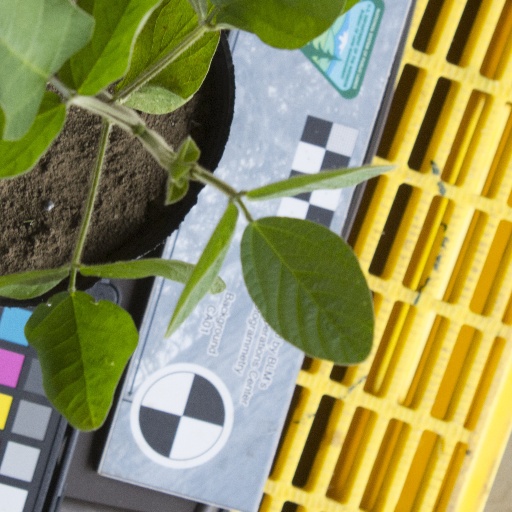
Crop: soybean